Rhiannon Clements

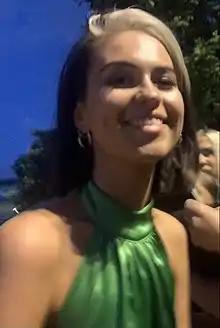
Clements in 2022

Rhiannon Grace Clements (born 1 December 1994) is an English actress. While studying at the Academy of Live and Recorded Arts, Clements began starring in various theatre productions, and went on to be awarded Best Stage Actor at the Spotlight Prize in 2019.